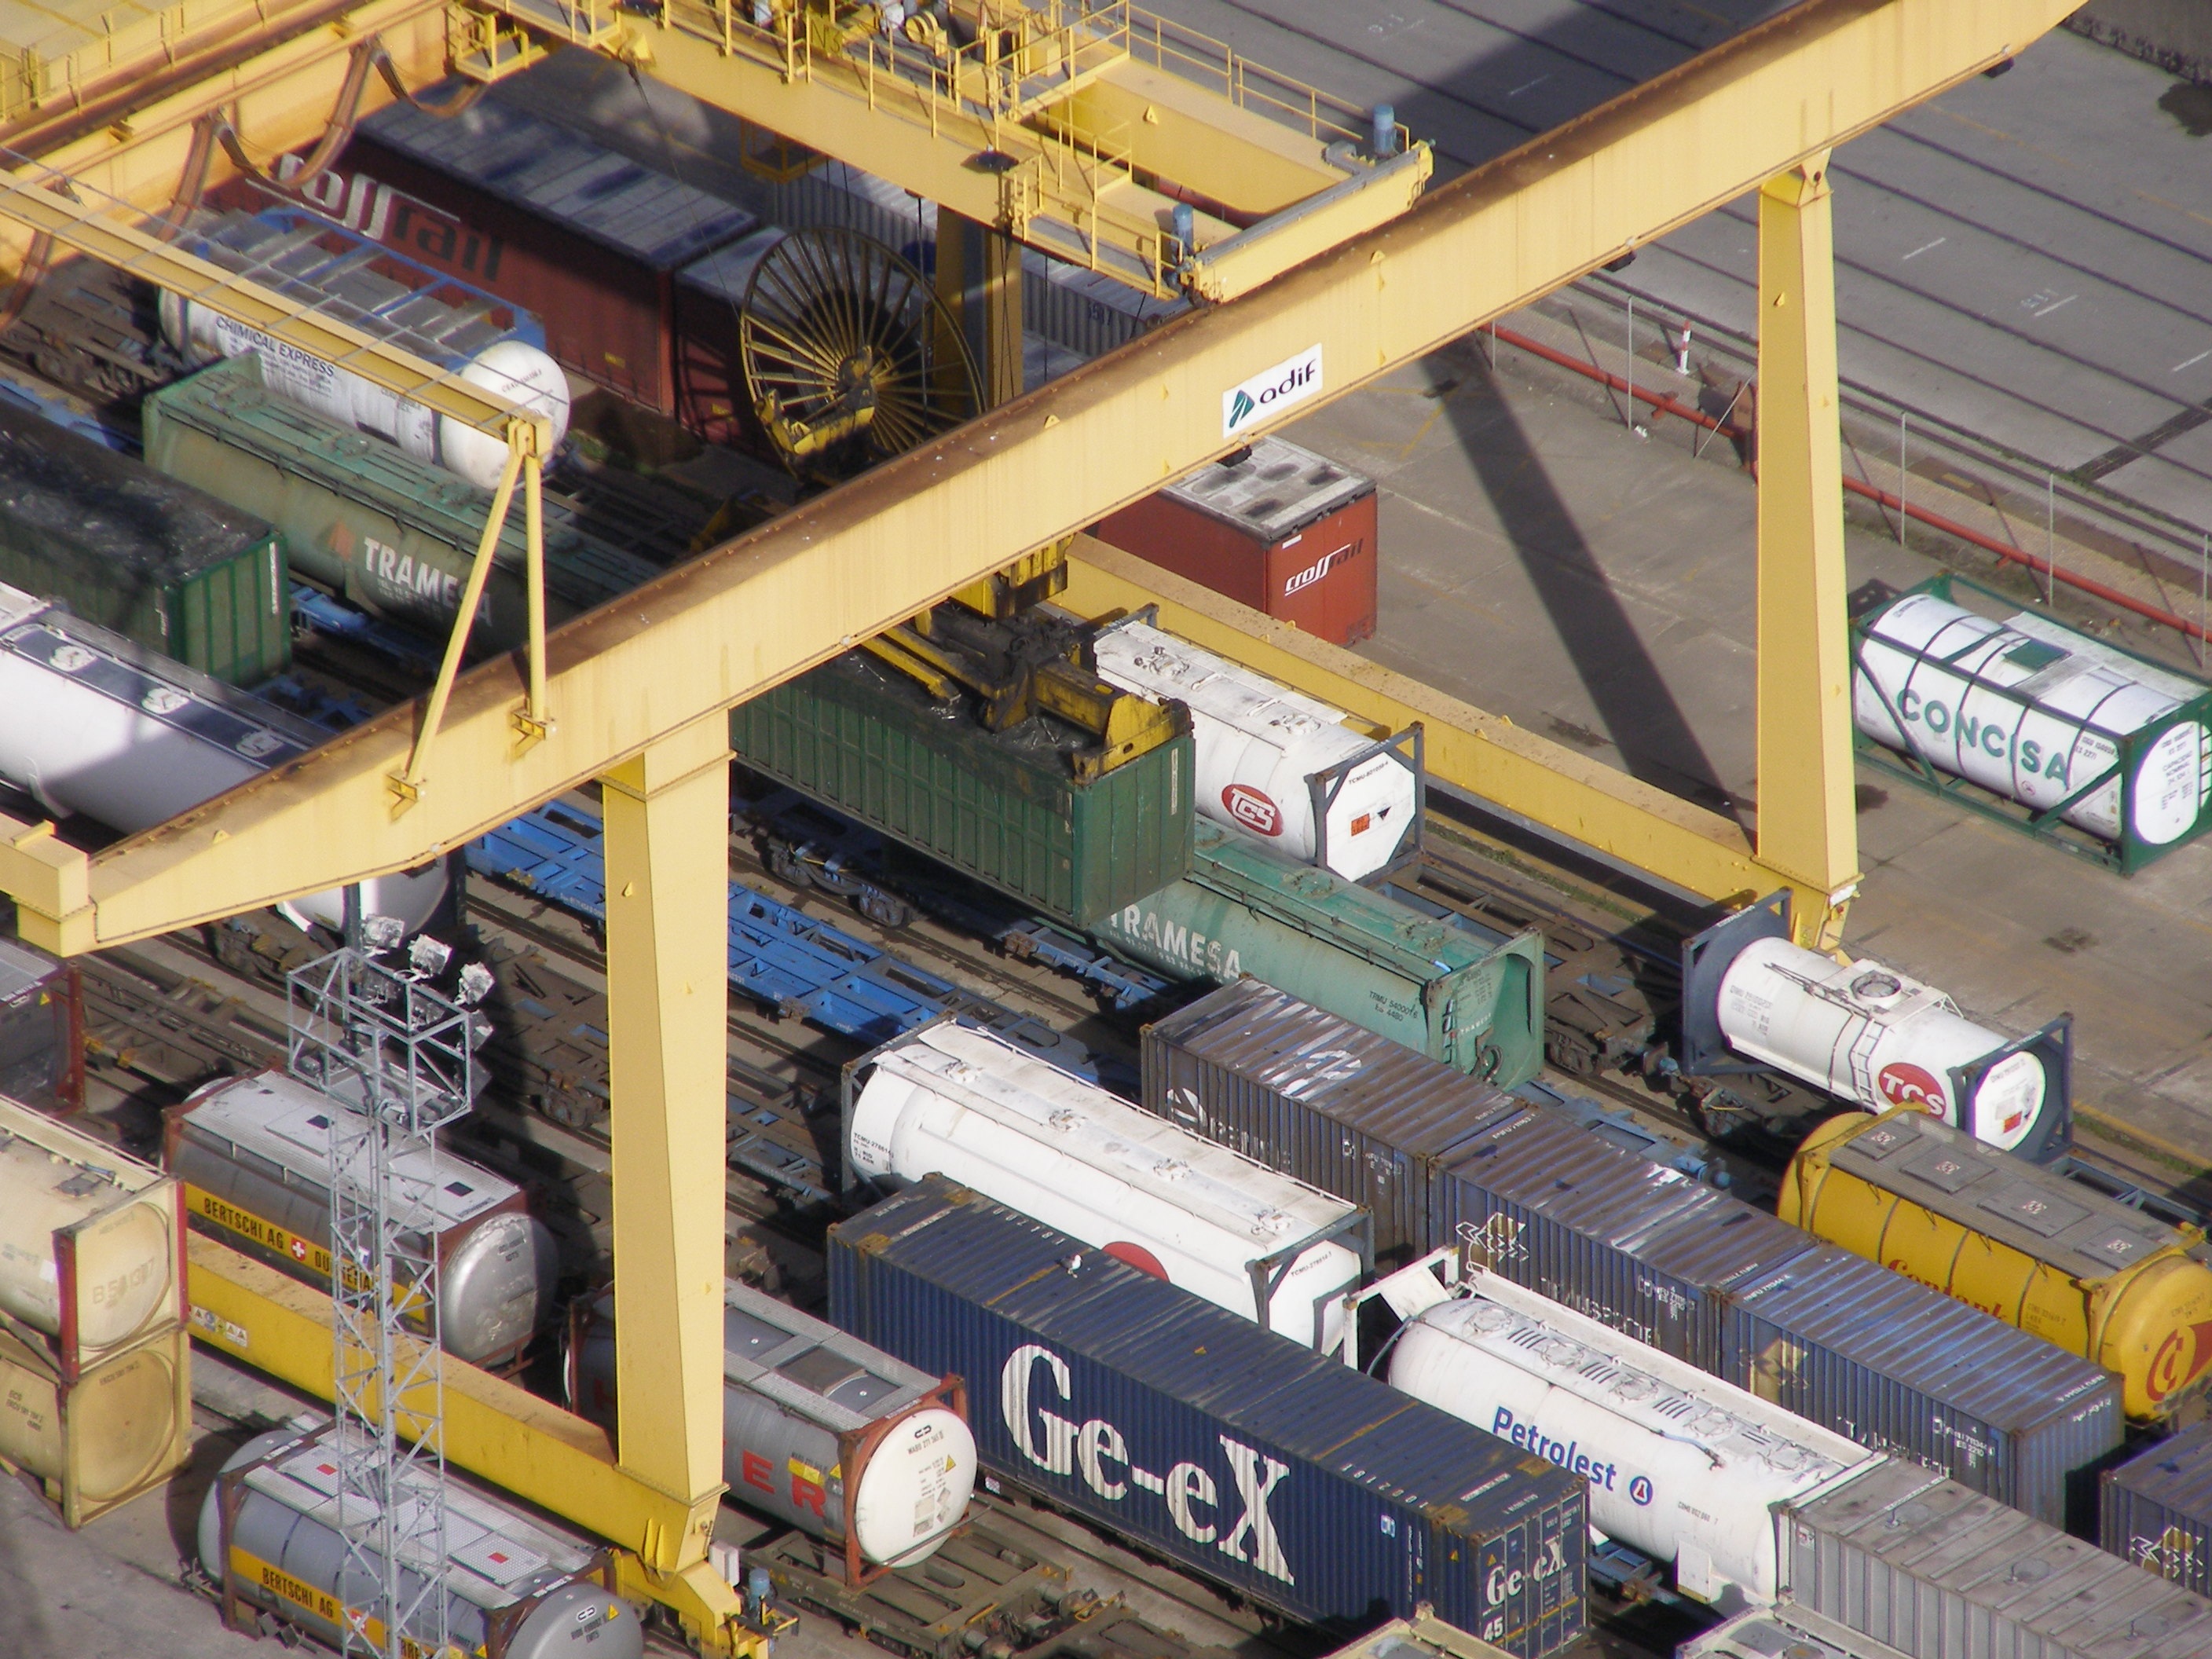
track, beam, transport, truck, vehicle, public transport, envelope, manufacturing, container, crane, access, loading, loading crane, container crane, construction equipment, handling goods, spreader, container transport across